Hal Pashler

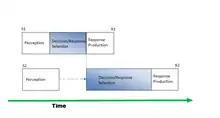
Response Selection Bottleneck Model of Dual-Task Interference

In 1988, Pashler published the first demonstration of the perceptual phenomenon that later came to be called change blindness, using displays of letters that appeared, disappeared, and reappeared (sometimes with alterations). He noted the contrast between observers' subjective sense of awareness of an entire display and their very limited ability to detect even large changes.